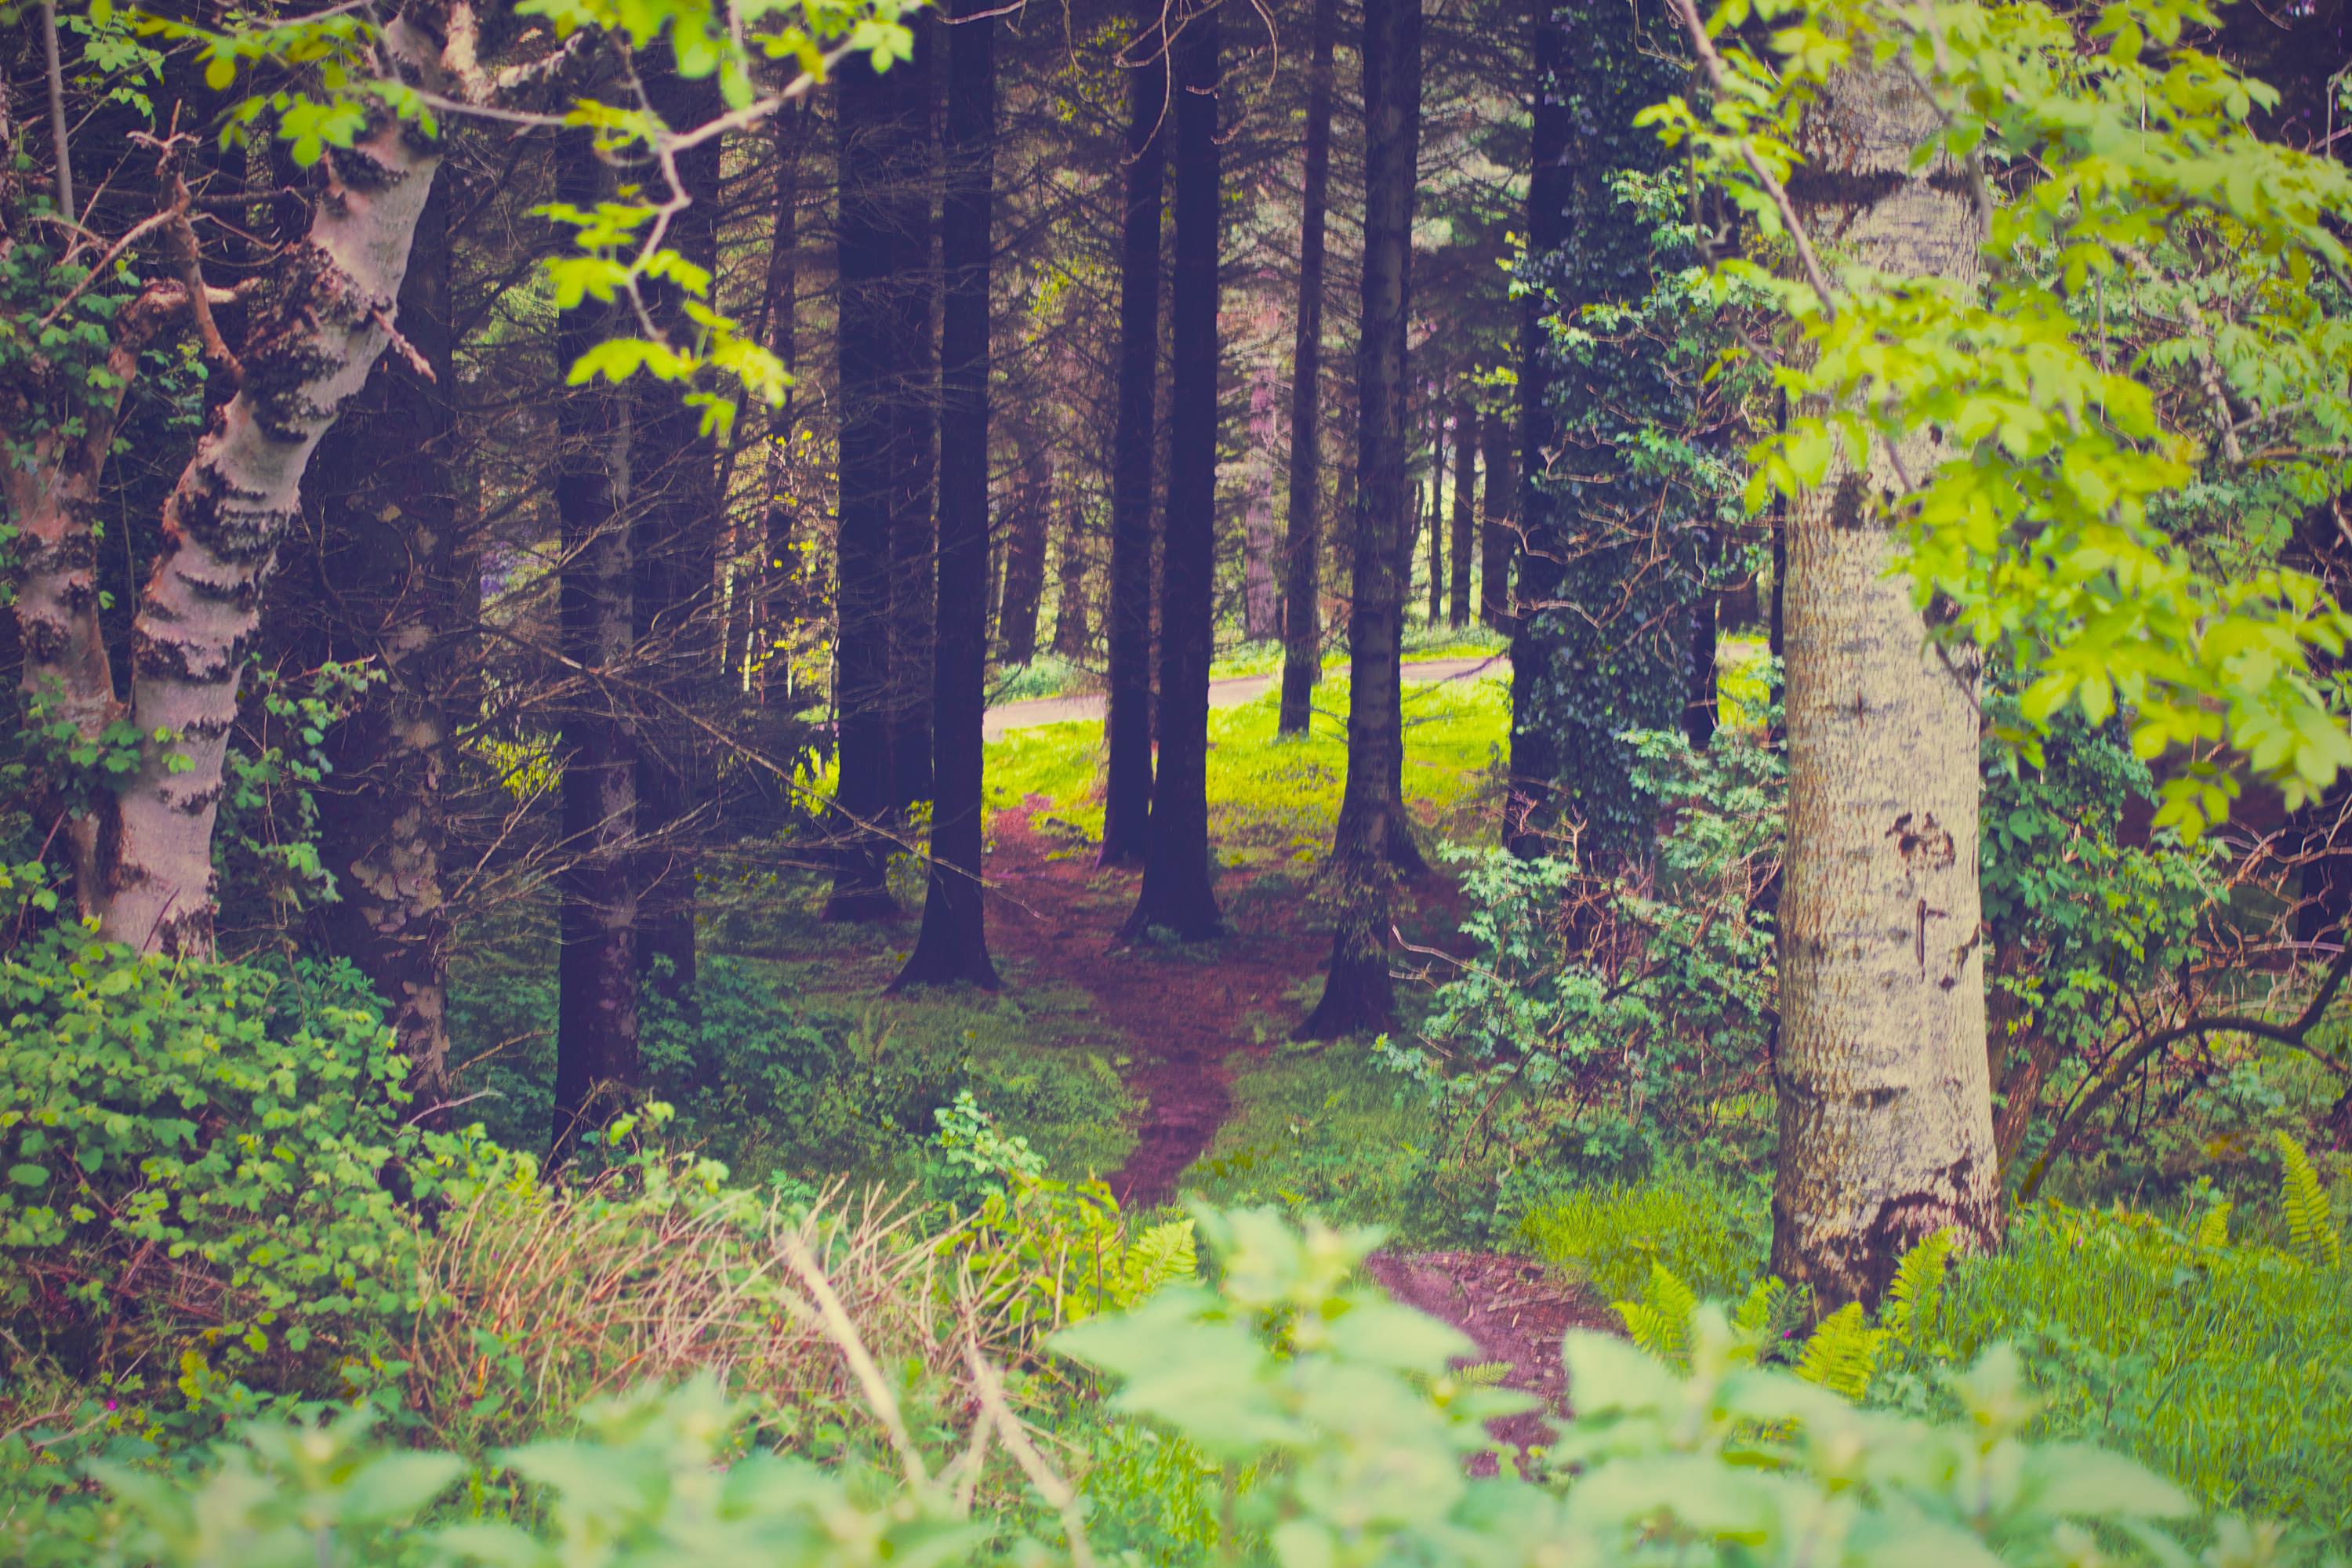
tree, nature, forest, Northern hardwood forest, woodland, green, natural environment, natural landscape, nature reserve, vegetation, leaf, temperate broadleaf and mixed forest, old growth forest, biome, tropical and subtropical coniferous forests, wilderness, plant, woody plant, trunk, yellow, deciduous, grove, valdivian temperate rain forest, wood, sunlight, spring, temperate coniferous forest, grass, birch, plant community, spruce fir forest, state park, wildlife, vascular plant, branch, national park, landscape, autumn, birch family, riparian forest, wildflower, plant stem, jungle, pine family